United Nations Security Council Resolution 1450

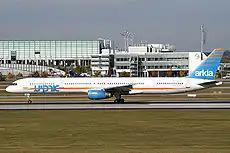
Arkia Israel Airlines plane

United Nations Security Council resolution 1450, adopted on 13 December 2002, after reaffirming the principles of the United Nations Charter and resolutions 1189 (1998), 1269 (1999), 1368 (2001) and 1373 (2001), the Council condemned the attacks on Israeli targets in Kikambala and Mombasa, Kenya on 28 November 2002.